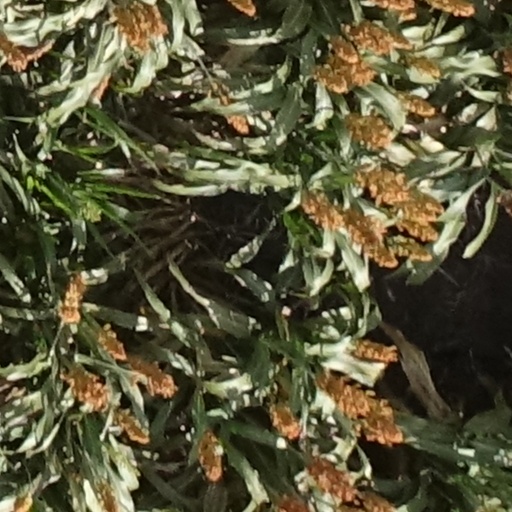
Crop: sorghum